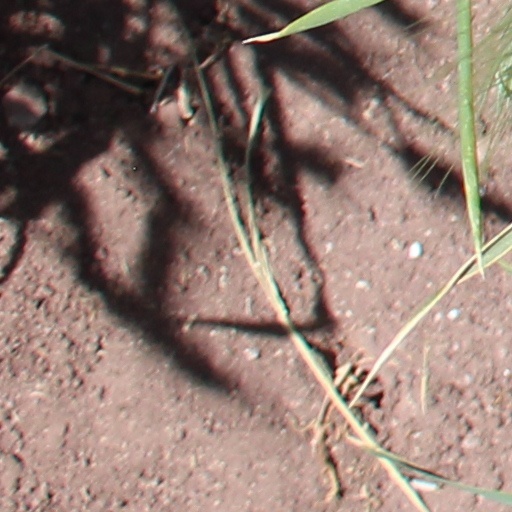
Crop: wheat